Kamala Harris 2020 presidential campaign

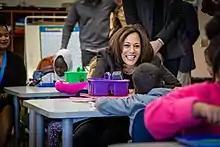
Harris visits King Elementary School in Des Moines, Iowa, on October 7, 2019.

On October 15, the fourth debate of the primary season was held at Otterbein University in Westerville, Ohio, hosted by CNN and "The New York Times". Harris criticized the little time spent discussing abortion rights in any of the debates conducted by that point and asserted that impoverished women and women of color would die, due to Republican legislators in "various states who are out of touch with America [and who] are telling women what to do with their bodies." Later, Harris confronted Elizabeth Warren over her public snickering at the notion of joining Harris's calls for President Trump's Twitter account to be suspended. Harris spoke for a total of twelve minutes, which was the sixth-most among all candidates.